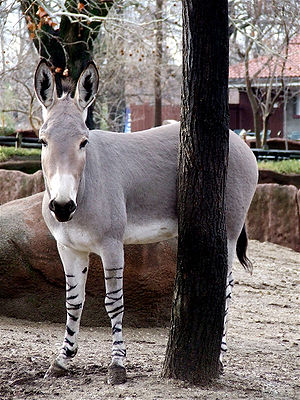
Afrikansk vildæsel
Underarten Equus africanus somaliensis
Underarten Equus africanus somaliensis
Det afrikanske vildæsel er en art i hestefamilien og stamformen til tamæslet. Det forekommer hovedsageligt i Somalia og Etiopien i det nordøstlige Afrika, hvor det lever i meget uvejsomme bjergområder.